Talumolo

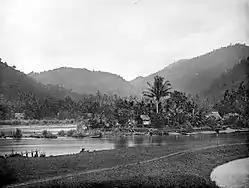
Talumolo, unknown year between 1900 and 1940

Talumolo is a kampong, or hamlet, in Dumbo Raya, a district of the city of Gorontalo, Gorontalo Province, Indonesia.